Crown steeple

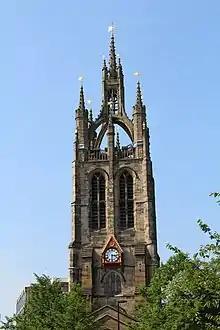
Crown spire, Newcastle Cathedral (1448)

A crown steeple, or crown spire, is a traditional form of church steeple in which curved stone flying buttresses form the open shape of a rounded crown. Crown spires first appeared in the Late Gothic church architecture in England and Scotland during the Late Middle Ages, continued to be built through the 17th century and reappeared in the late 18th century as part of the Gothic Revival.